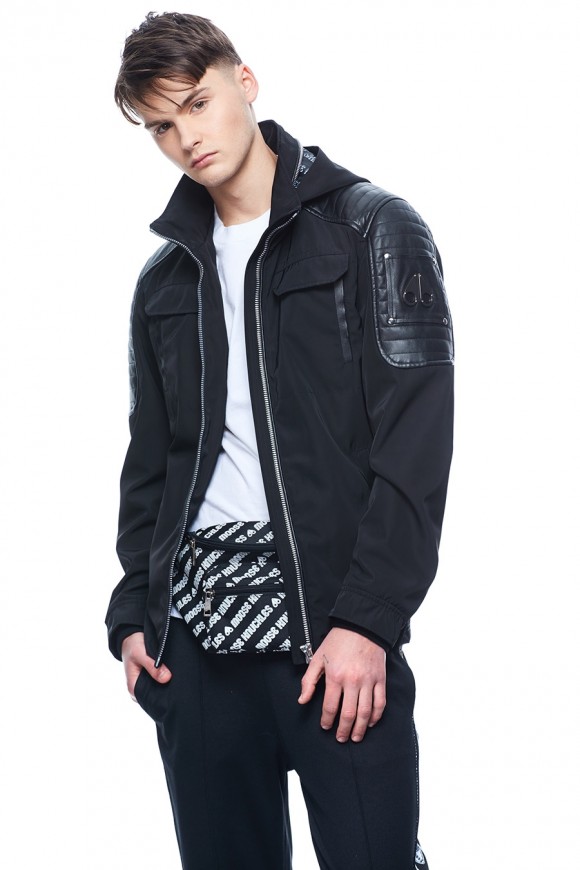
Gender: men